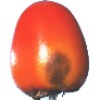
Label: kaki